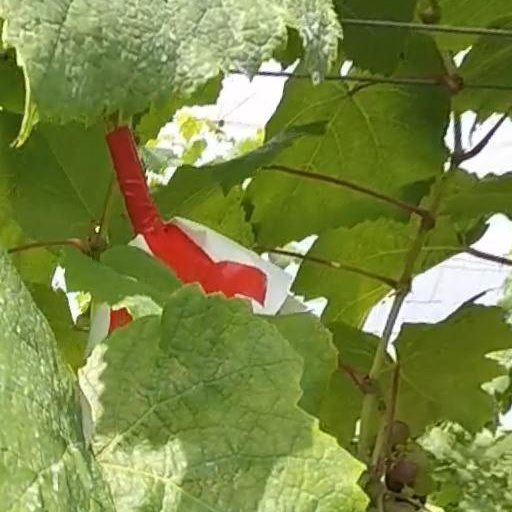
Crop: grape